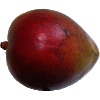
Label: Mango Red 1